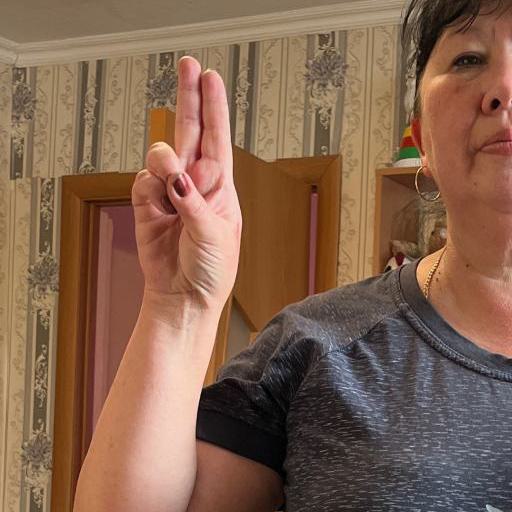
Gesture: two_up